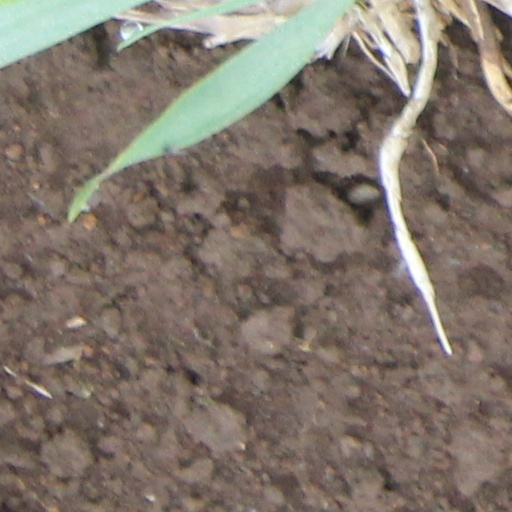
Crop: wheat